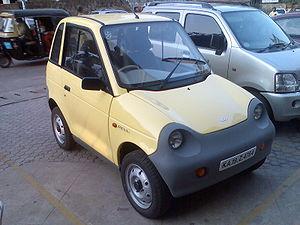
La petite voiture électrique 2+2 places REVA a été produite à Bangalore en Inde de 2001 à 2012 par la REVA Electric Car Company, devenue depuis 2010 une co-entreprise avec Mahindra & Mahindra.